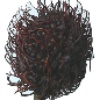
Label: Rambutan 1